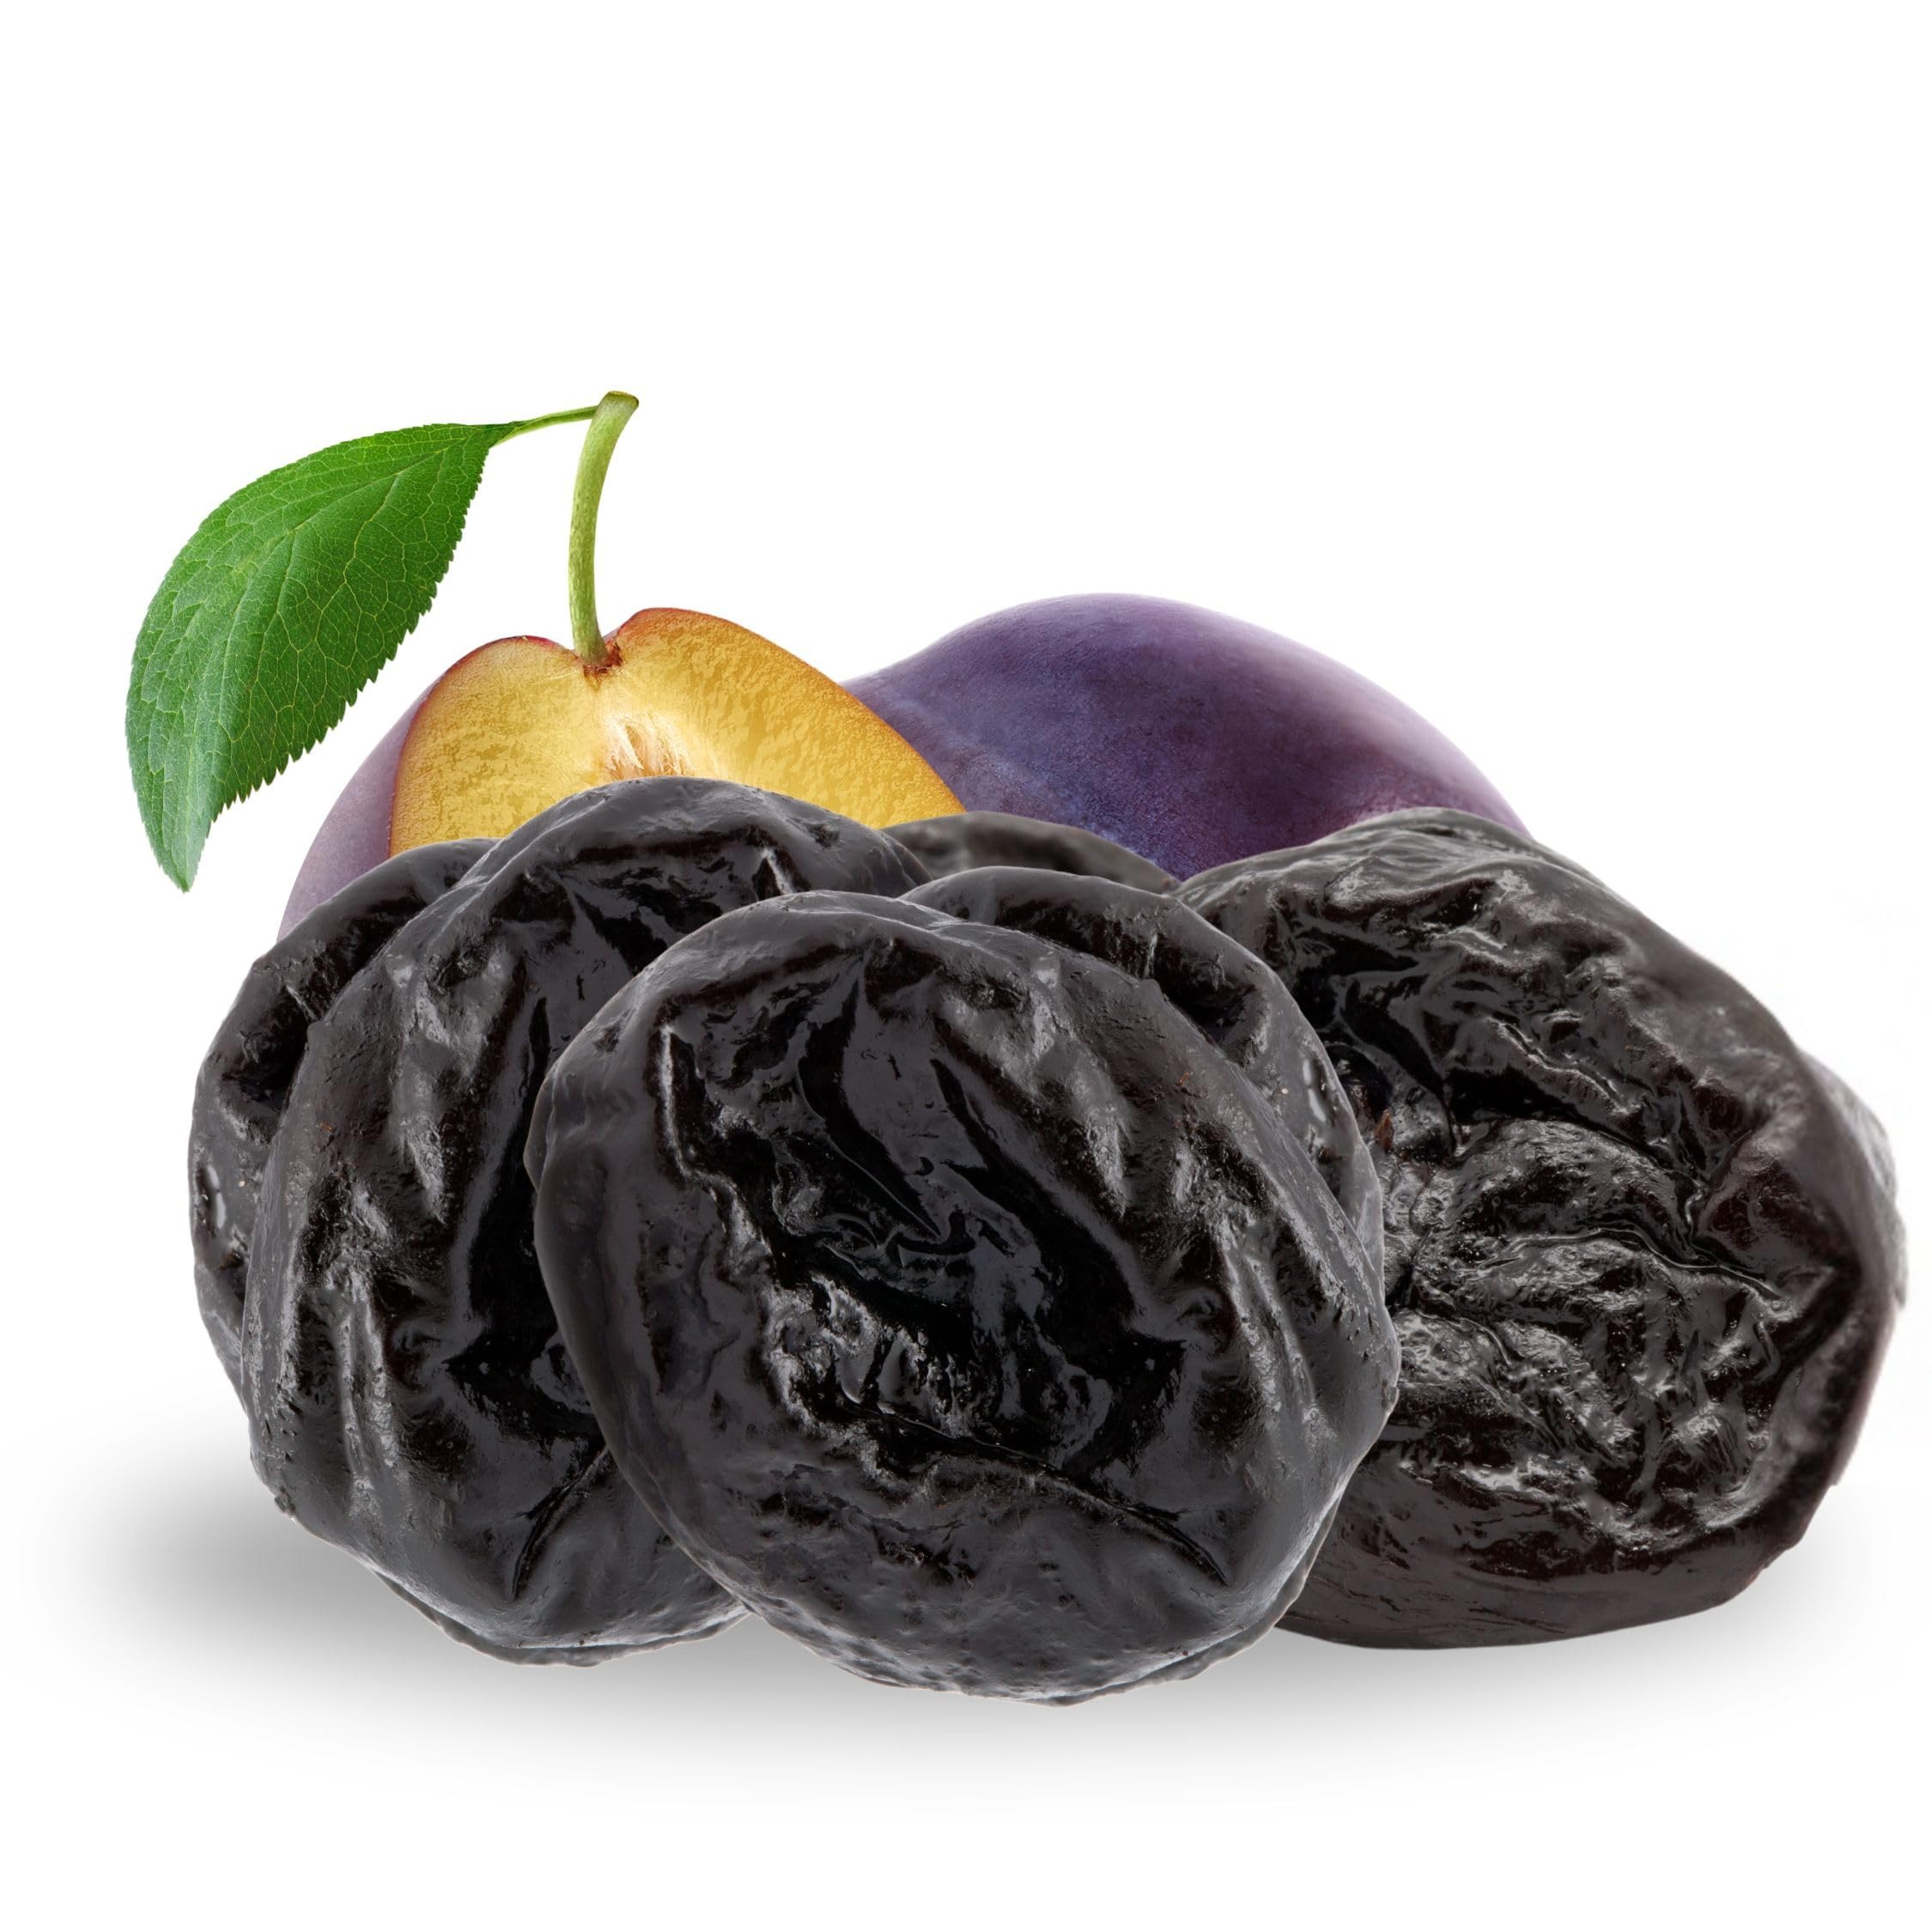
Item Name: Dried Pitted Prunes by Its Delish, (1 lb)
Bullet Point 1: Delicious Naturally Sweet Dried Pitted Prunes. May contain occasional pits, as per industry standard.
Bullet Point 2: One, Two, Five & Ten Pounds bulk sealed bag
Bullet Point 3: Fresh, tasty and healthy, source of fiber and vitamin A
Bullet Point 4: Great for baking, snacking, gift trays and mixed fruit
Bullet Point 5: Certified Kosher OU Packaged in the USA
Product Description: Delicious and fresh dried plums (Prunes).<p></p>It’s Delish! founded in 1992 located in North Hollywood, California is a gourmet manufacturer producing a wide variety of candy, chocolate, nuts, dried fruit, and spices. See for yourself why so many people choose It’s Delish! over similar brands. Like our motto, "gourmet food without the gourmet price", we offer the highest quality products at the lowest prices. <p></p> It’s Delish! prides itself on the four pillars that are at the foundation of everything we do. Innovation Quality Value Service
Value: 1.0
Unit: Count

Price: 18.99